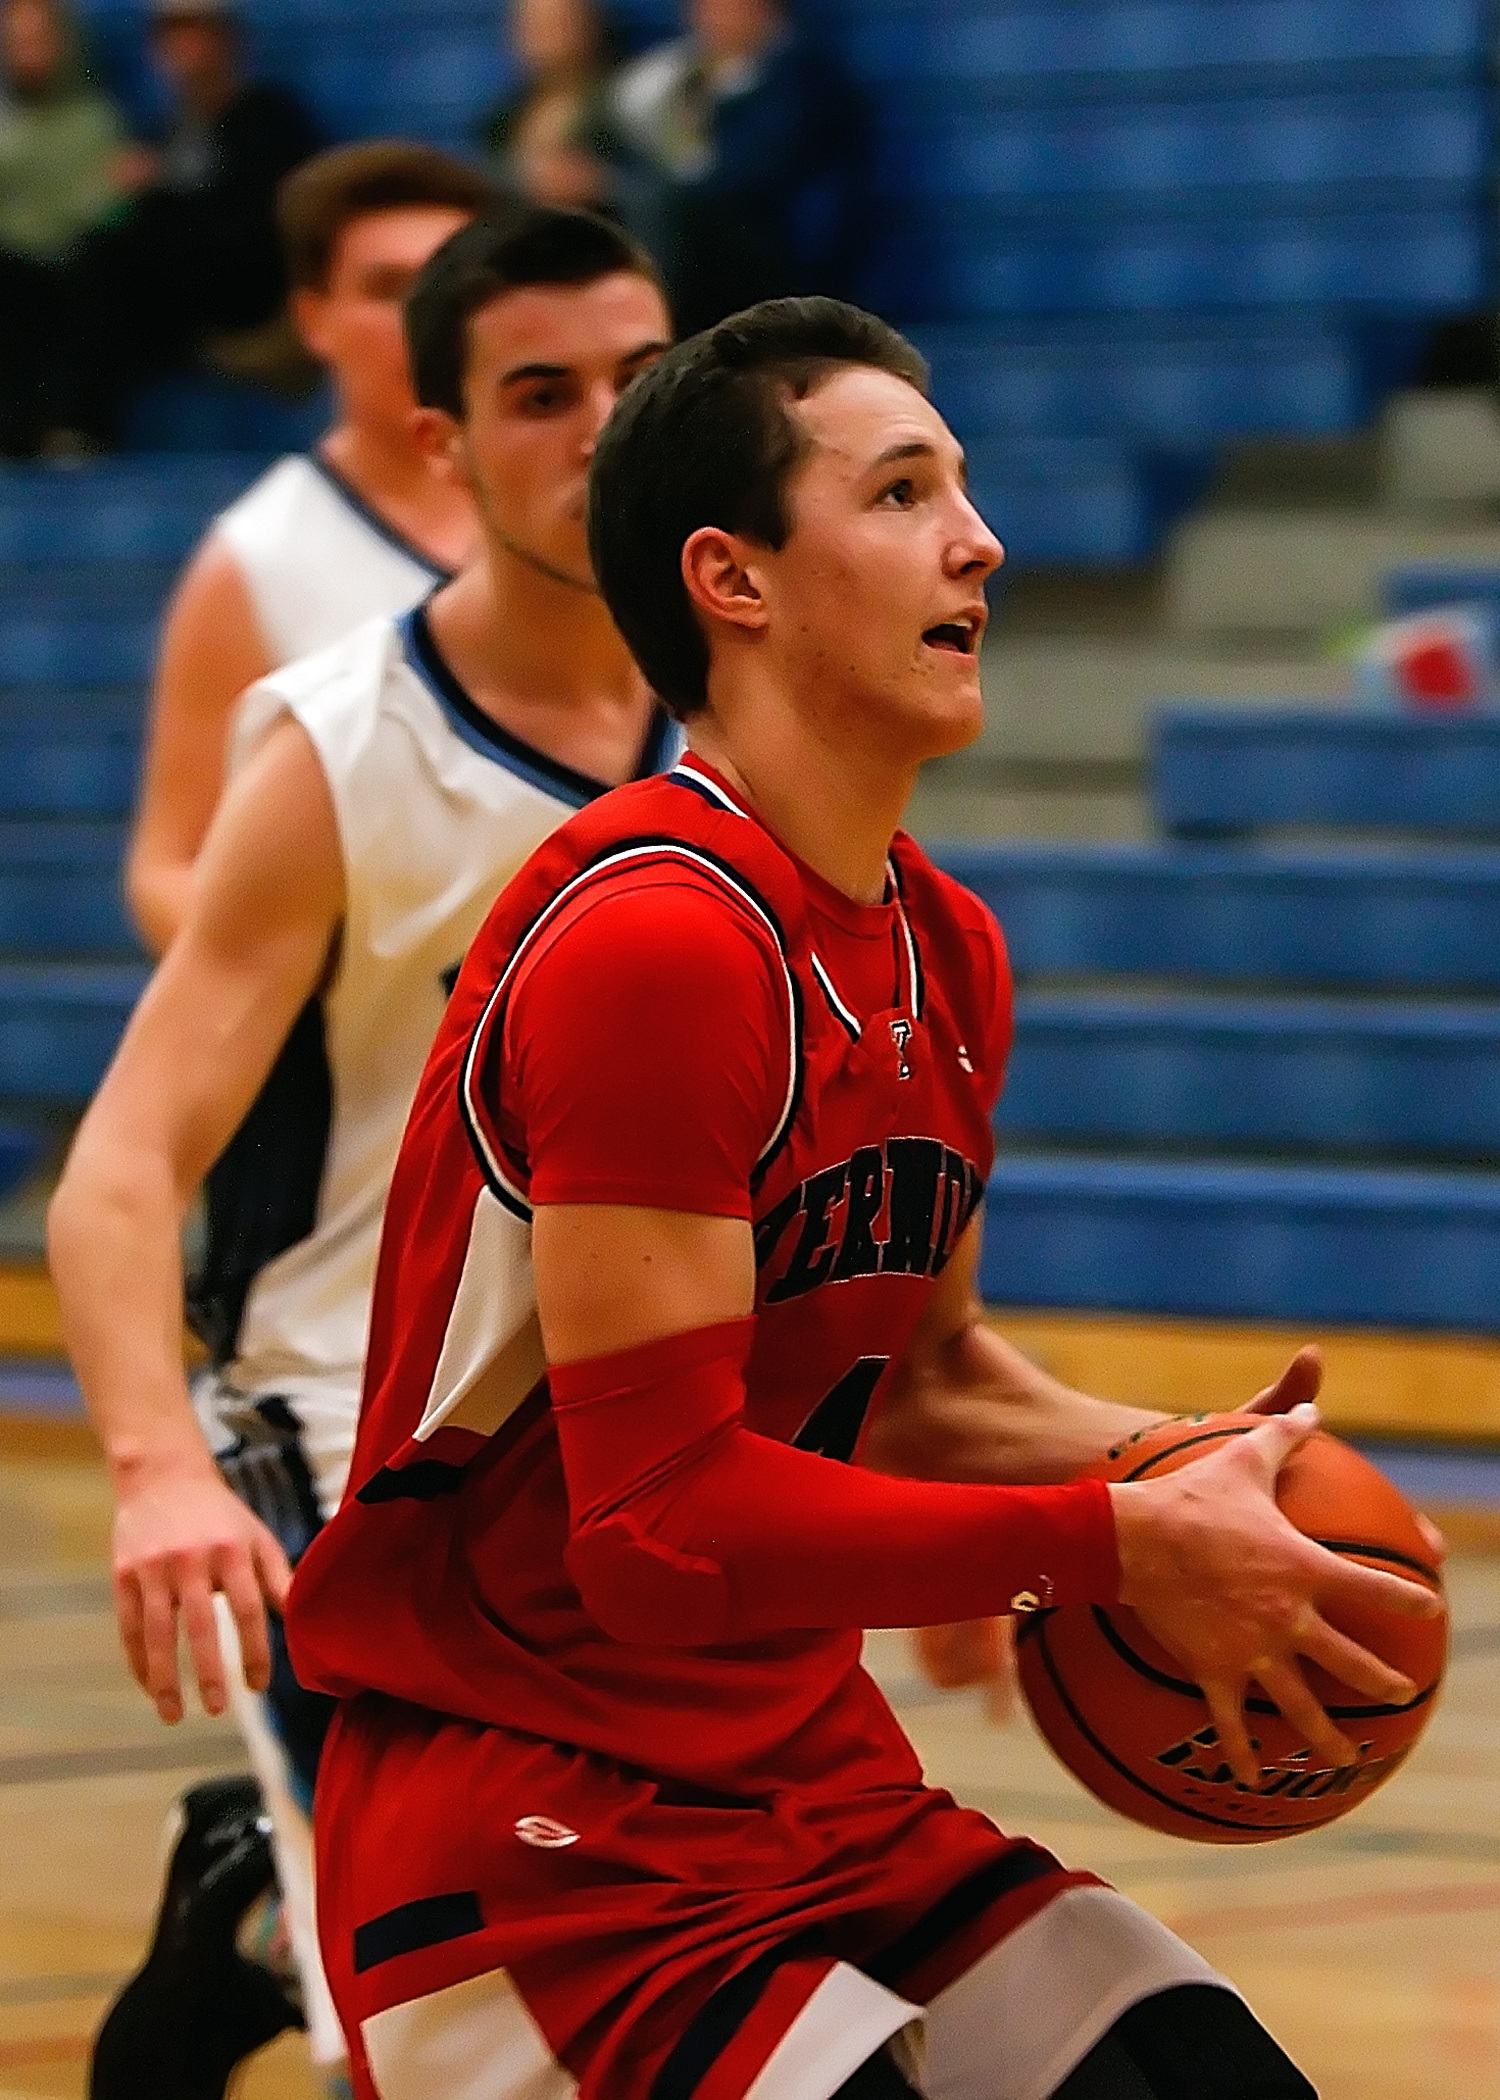
people, sport, game, basketball, basketball court, men, sports, ball, athlete, volleyball player, team sport, basketball player, competition event, basketball moves, collegiate wrestling, scholastic wrestling